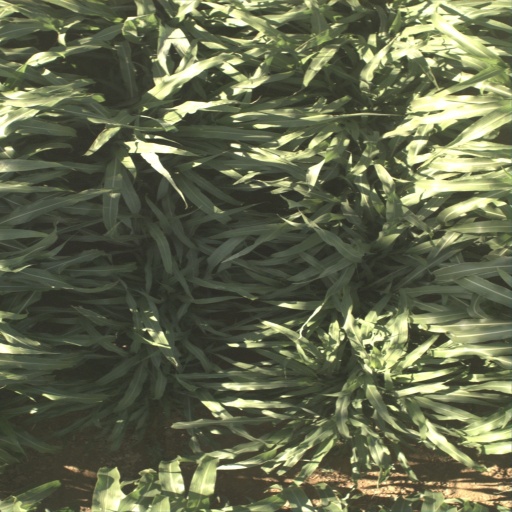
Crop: sorghum